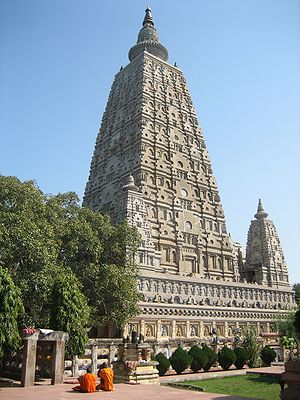
Religion i Sydasien
Mahabodhi templet, del af UNESCO's Verdensarvsliste, er et af de fire hellige steder, knyttet til Buddhas liv. Nuværende tempel stammer fra 5. århundrede el. 6. århundrede.[2]
Religion i Sydasien er præget af områdets høje grad af etnisk, sproglig og kulturel diversitet; det betyder at fx traditionalisme blandes med modernitet i den moderne indiske stat, at og tolerance og religiøs åbenhed eksisterer side om side med blodige religiøse konflikter i fx Pakistan. De mange forskellige folkeslag, religioner og religiøse grupperinger er et resultatet af den indiske historie, der er præget at både indvandringer, erobringer, imperiers kollaps og den dynamik tætbefolkede områder skaber.